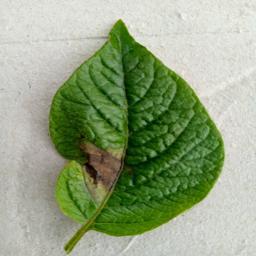
Etiqueta: Late Blight